Thor Halvorssen (human rights activist)

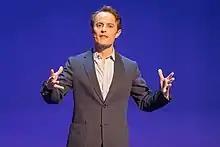
Halvorssen in 2018

Thor Leonardo Halvorssen Mendoza (born 1976) is a Venezuelan-born human rights advocate and film producer with contributions in the field of public policy.